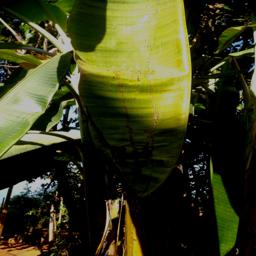
Label: MALBHOG LEAF